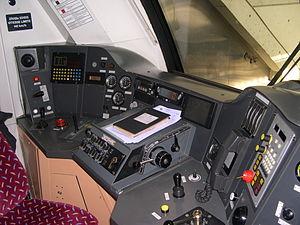
Poste de conduite TER 2N PG Z23500
La Z 23500 est une automotrice électrique à deux niveaux conçue pour le service TER. Mises en service de 1998 à 2000, ces rames dérivent directement des Z 20500 du réseau Transilien, plus précisément une demi-rame, puisque composées d'une motrice et d'une remorque. Elles possèdent le même bruit moteur que les Z 20900 du fait qu'elles partagent la même chaîne de traction OniX.